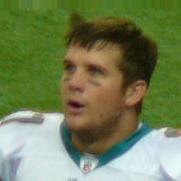
Age: 24